Tuvixeddu necropolis

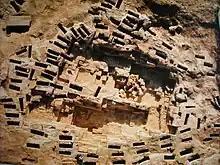

The necropolis of Tuvixeddu is a Punic necropolis, the largest in the Mediterranean. It is located in a hill inside the city of Cagliari, Sardinia called Tuvixeddu (meaning "little cavity" in Sardinian).